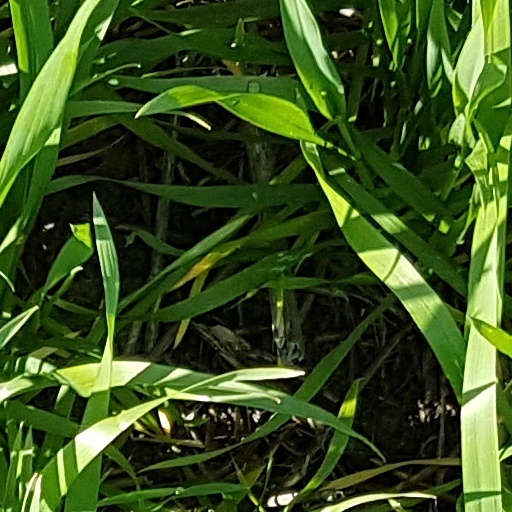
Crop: wheat